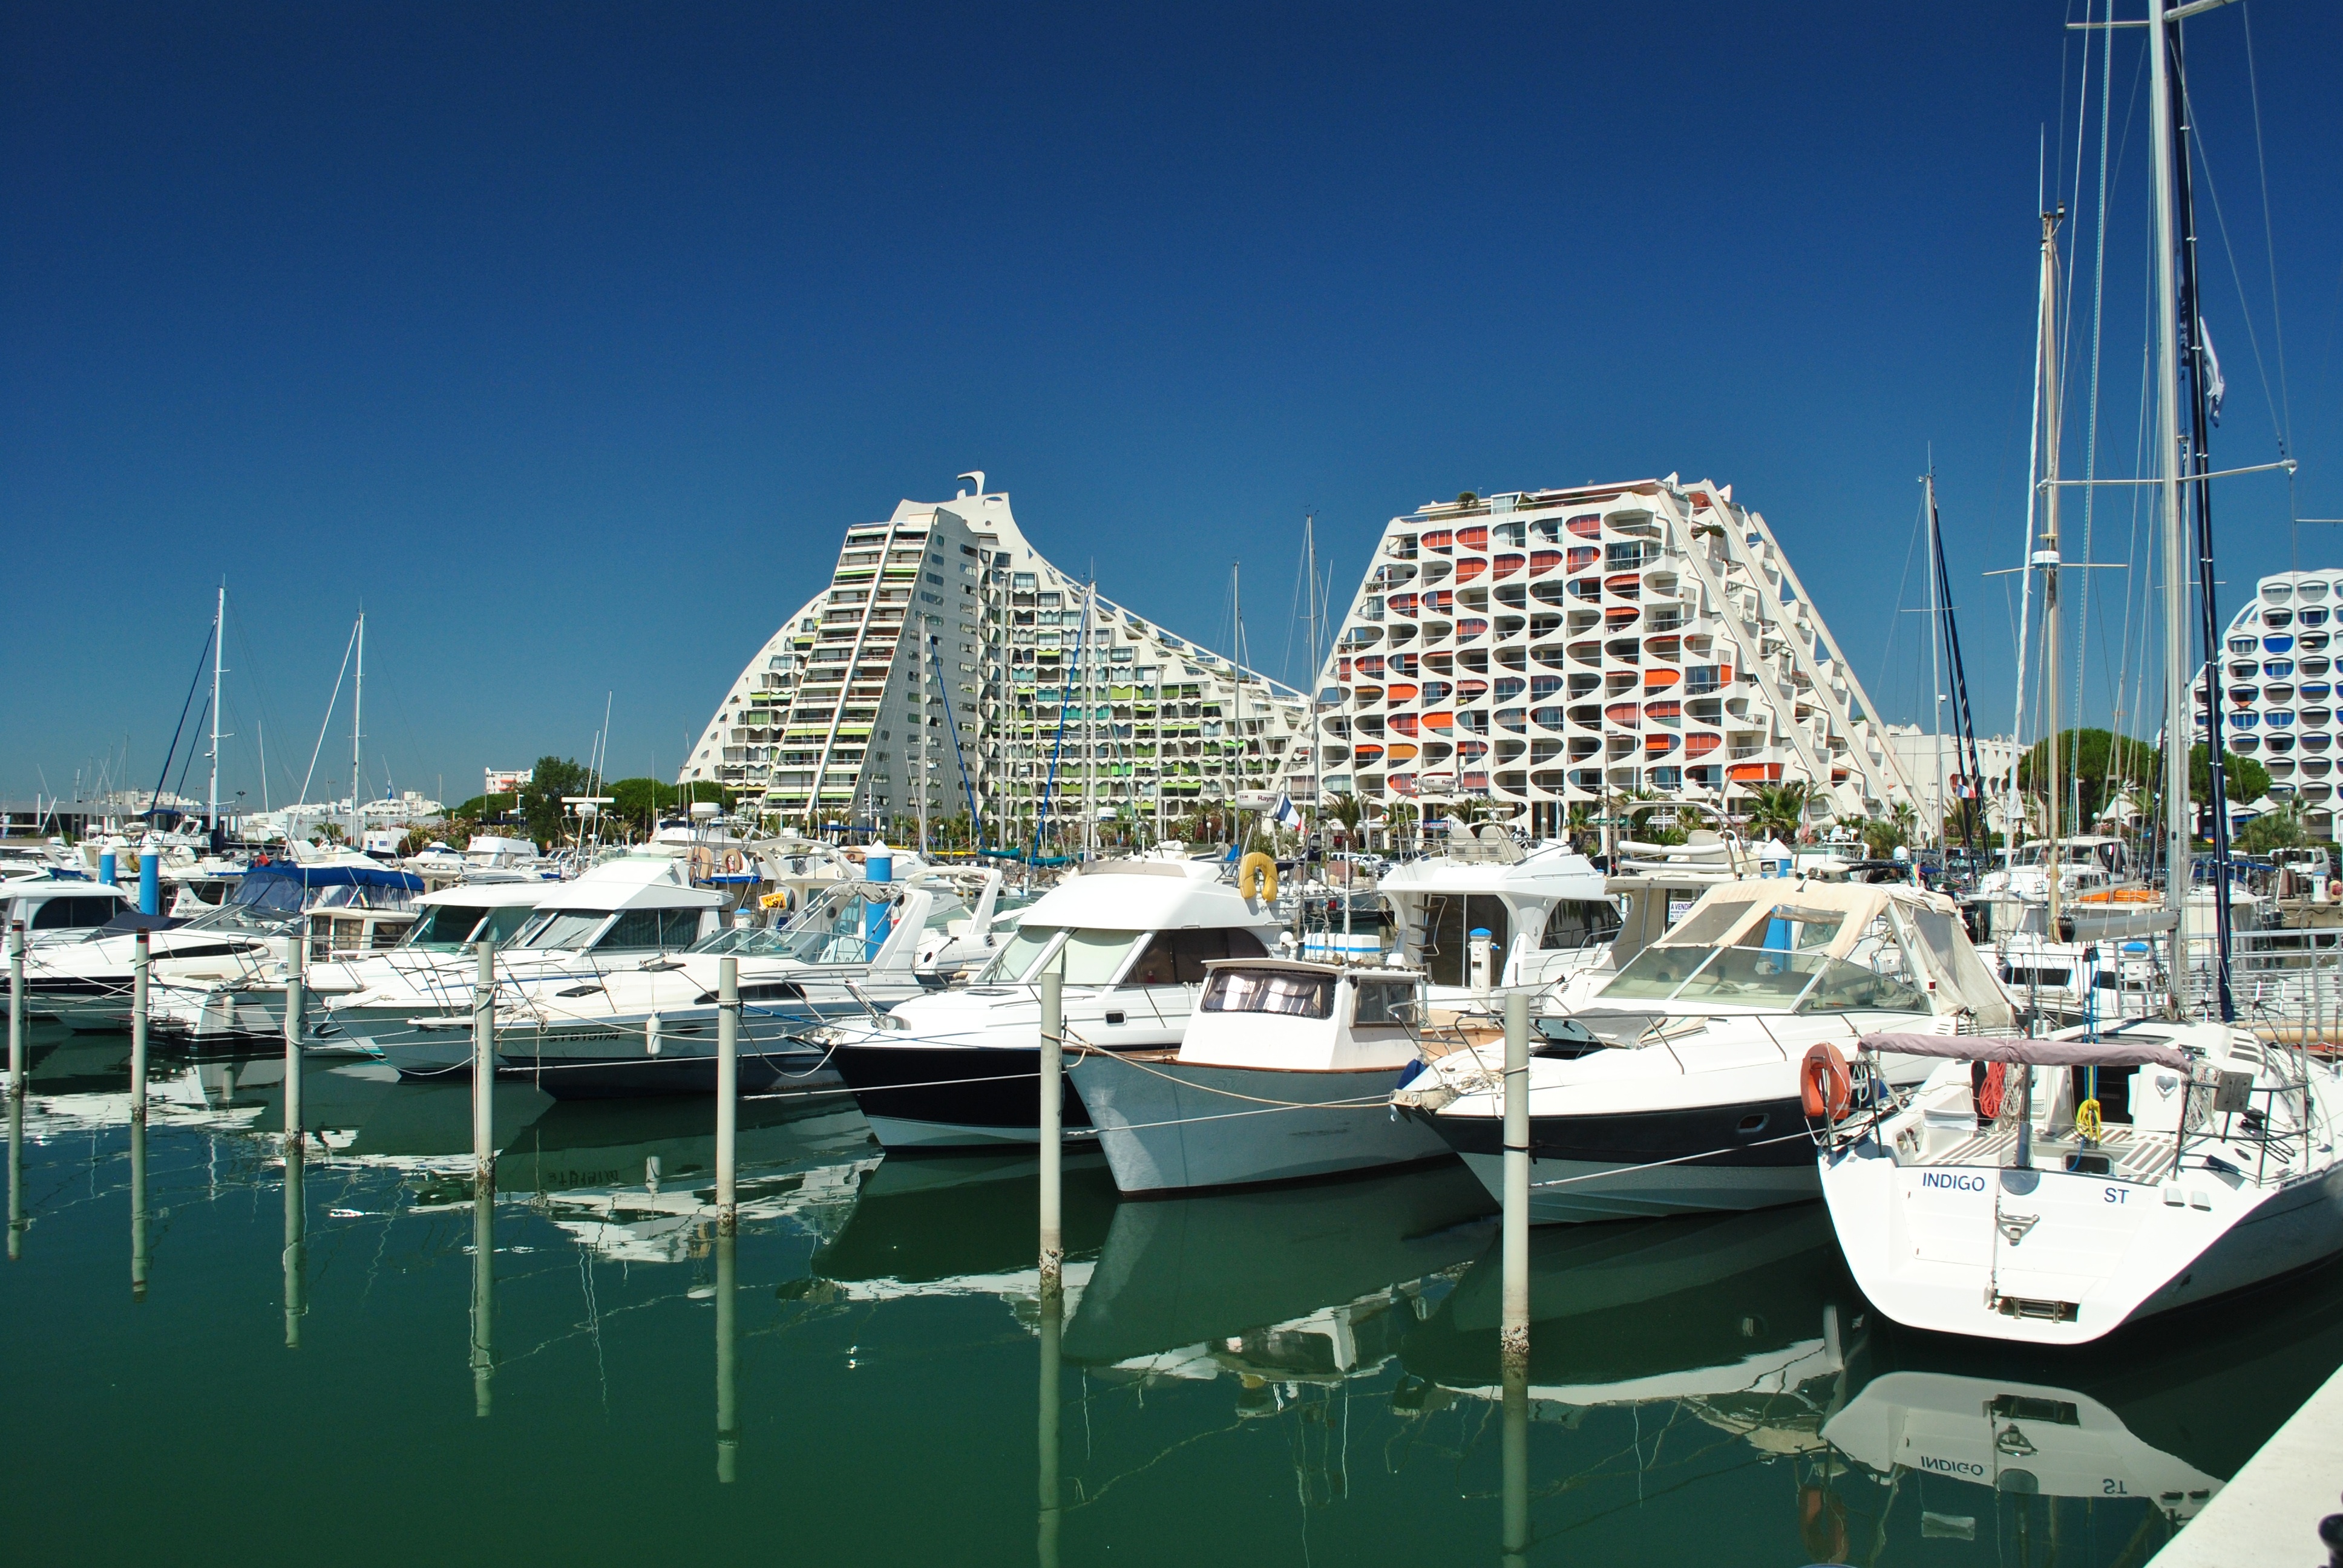
sea, dock, boat, cityscape, vehicle, harbor, marina, port